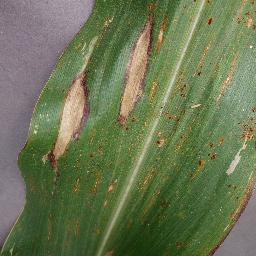
Label: Corn_(Maize)___Northern_Leaf_Blight